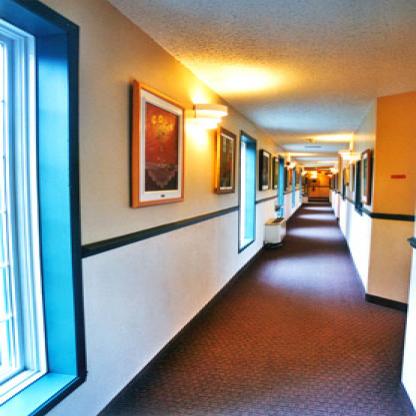
Scene: Indoor